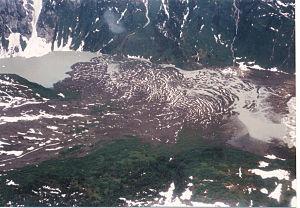
Lava Fork, officiellement connu en anglais sous le nom The Volcano, est un cône volcanique situé dans le Nord-Ouest de la Colombie-Britannique, à environ 60 kilomètres à l'ouest du village de Stewart, au Canada. Il fait 1 656 mètres d'altitude et a une hauteur de culminance de 311 mètres. The Volcano fait partie d'un groupe de huit volcans de la province volcanique de la cordillère septentrionale connus sous le nom de cônes volcaniques de la rivière Iskut-Unuk. Sa dernière éruption remonte à 1800, au cours de laquelle il a émis des coulées de lave, bien qu'une en 1904 aurait pu se produire.